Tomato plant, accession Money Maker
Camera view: horizontal (90 deg, fisheye); turntable rotation: 240 degrees
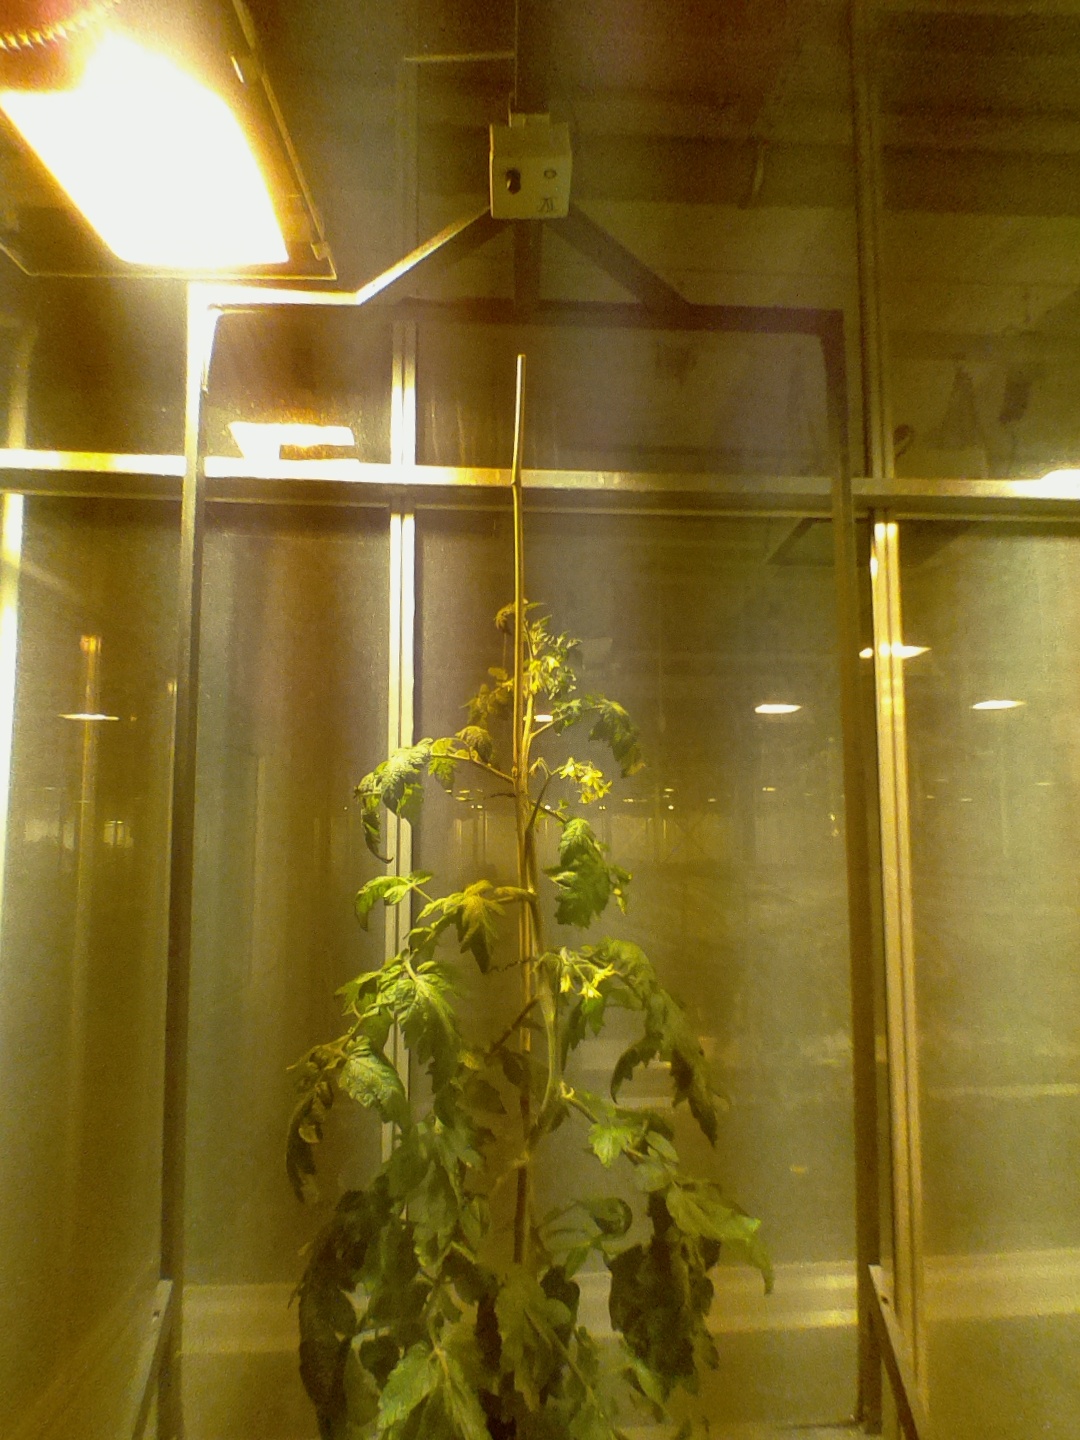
BBCH growth stage 68: Full flowering, 80%-90% of flowers open, more petals falling